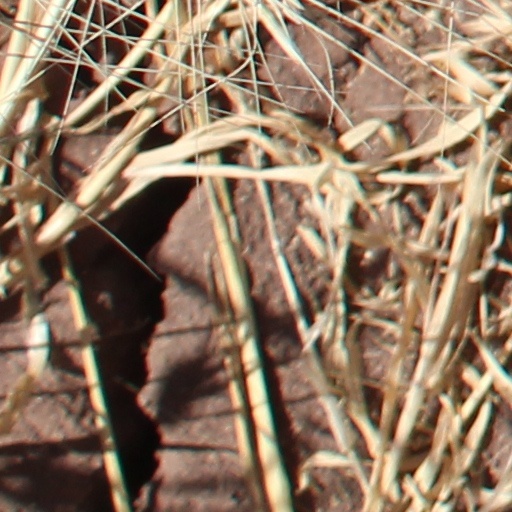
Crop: wheat